Andrew Blain Baird

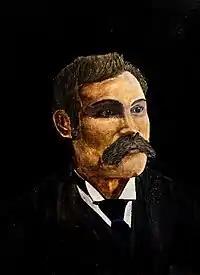
Andrew Blain Baird portrait by Christopher Markwell

Andrew Blain Baird was born in 1862 in Sandhead on Luce Bay in the Rhinns of Galloway, Scotland. One of three sons, his father was a fisherman and handloom weaver. He became an apprentice to a blacksmith in Sandhead, worked as a lighthouse keeper on Lismore, then as an ironworker at Smith and McLean's on the Clyde shipyards before finally setting up on his own as a blacksmith at 113 High Street in Rothesay, Isle of Bute in 1887, when he was 25.